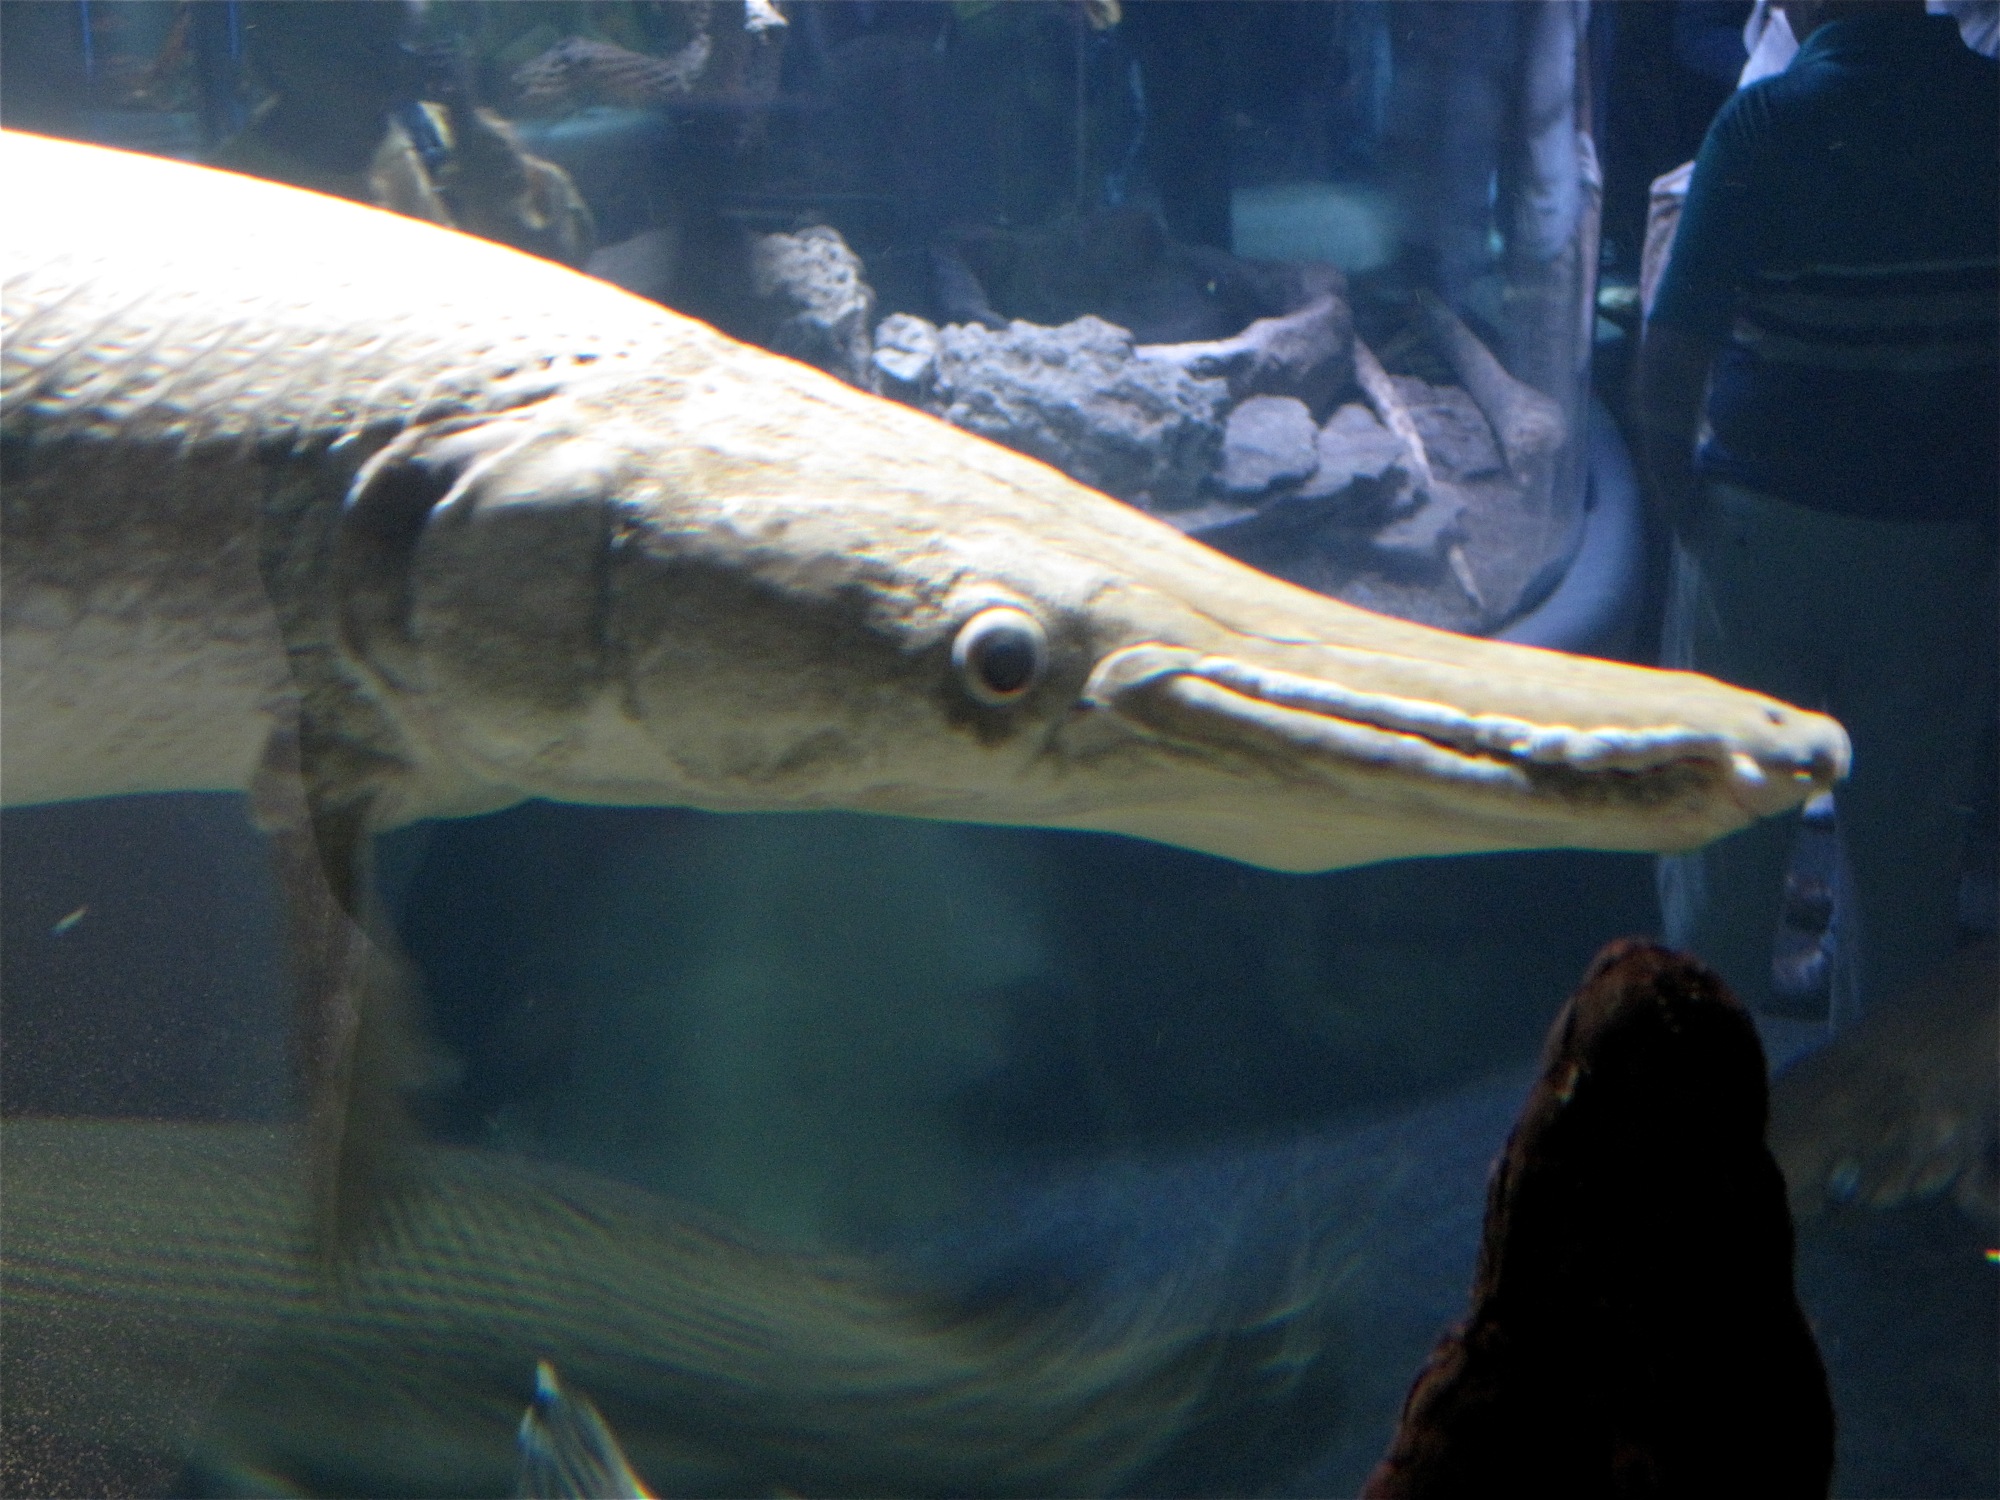
museum, biology, fish, science, marine biology, deep sea fish